Mojo (comics)

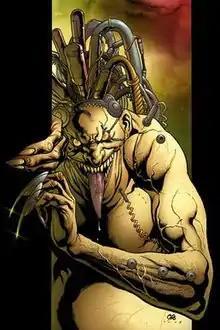
Textless cover of "The Uncanny X-Men" #461 (Aug. 2005).Art by Frank Cho.

Mojo is a supervillain appearing in American comic books published by Marvel Comics, usually those featuring the X-Men family of characters. Created by writer Ann Nocenti and artist Arthur Adams, Mojo first appeared in "Longshot" #3 (Nov. 1985), as the titular hero's archenemy, and subsequently a villain to the X-Men and their various sub-groups as well.